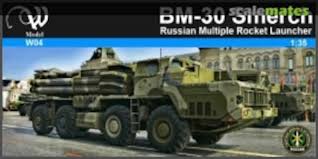
Label: BM-30